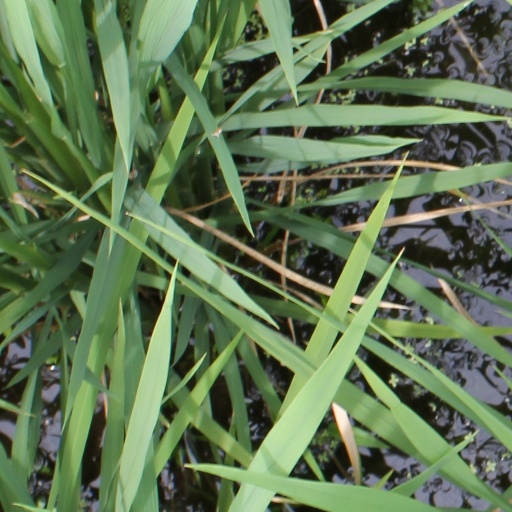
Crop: rice